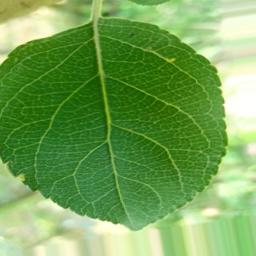
Label: Healthy